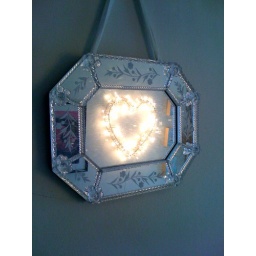
Another small mirror in my hall, impossible to see myself in it - like all the mirrors in my house